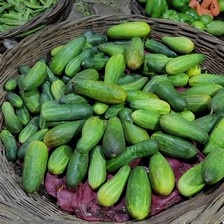
Label: cucumber